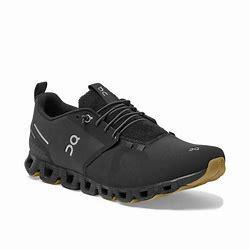
Brand: ON
Model: Cloud Terry